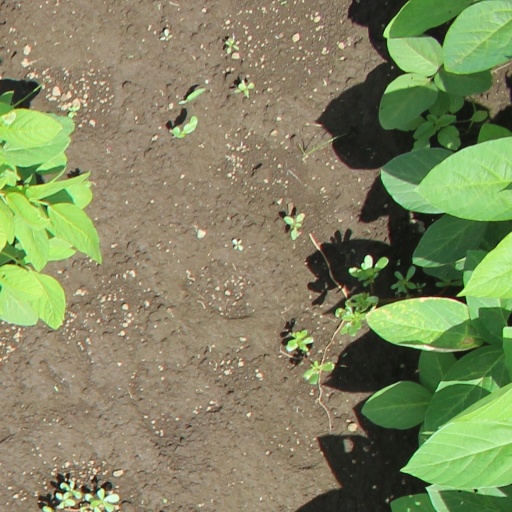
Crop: soybean